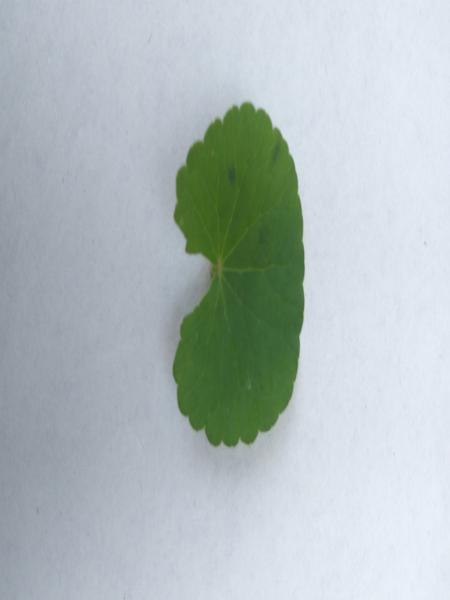
Plant: Bhrami